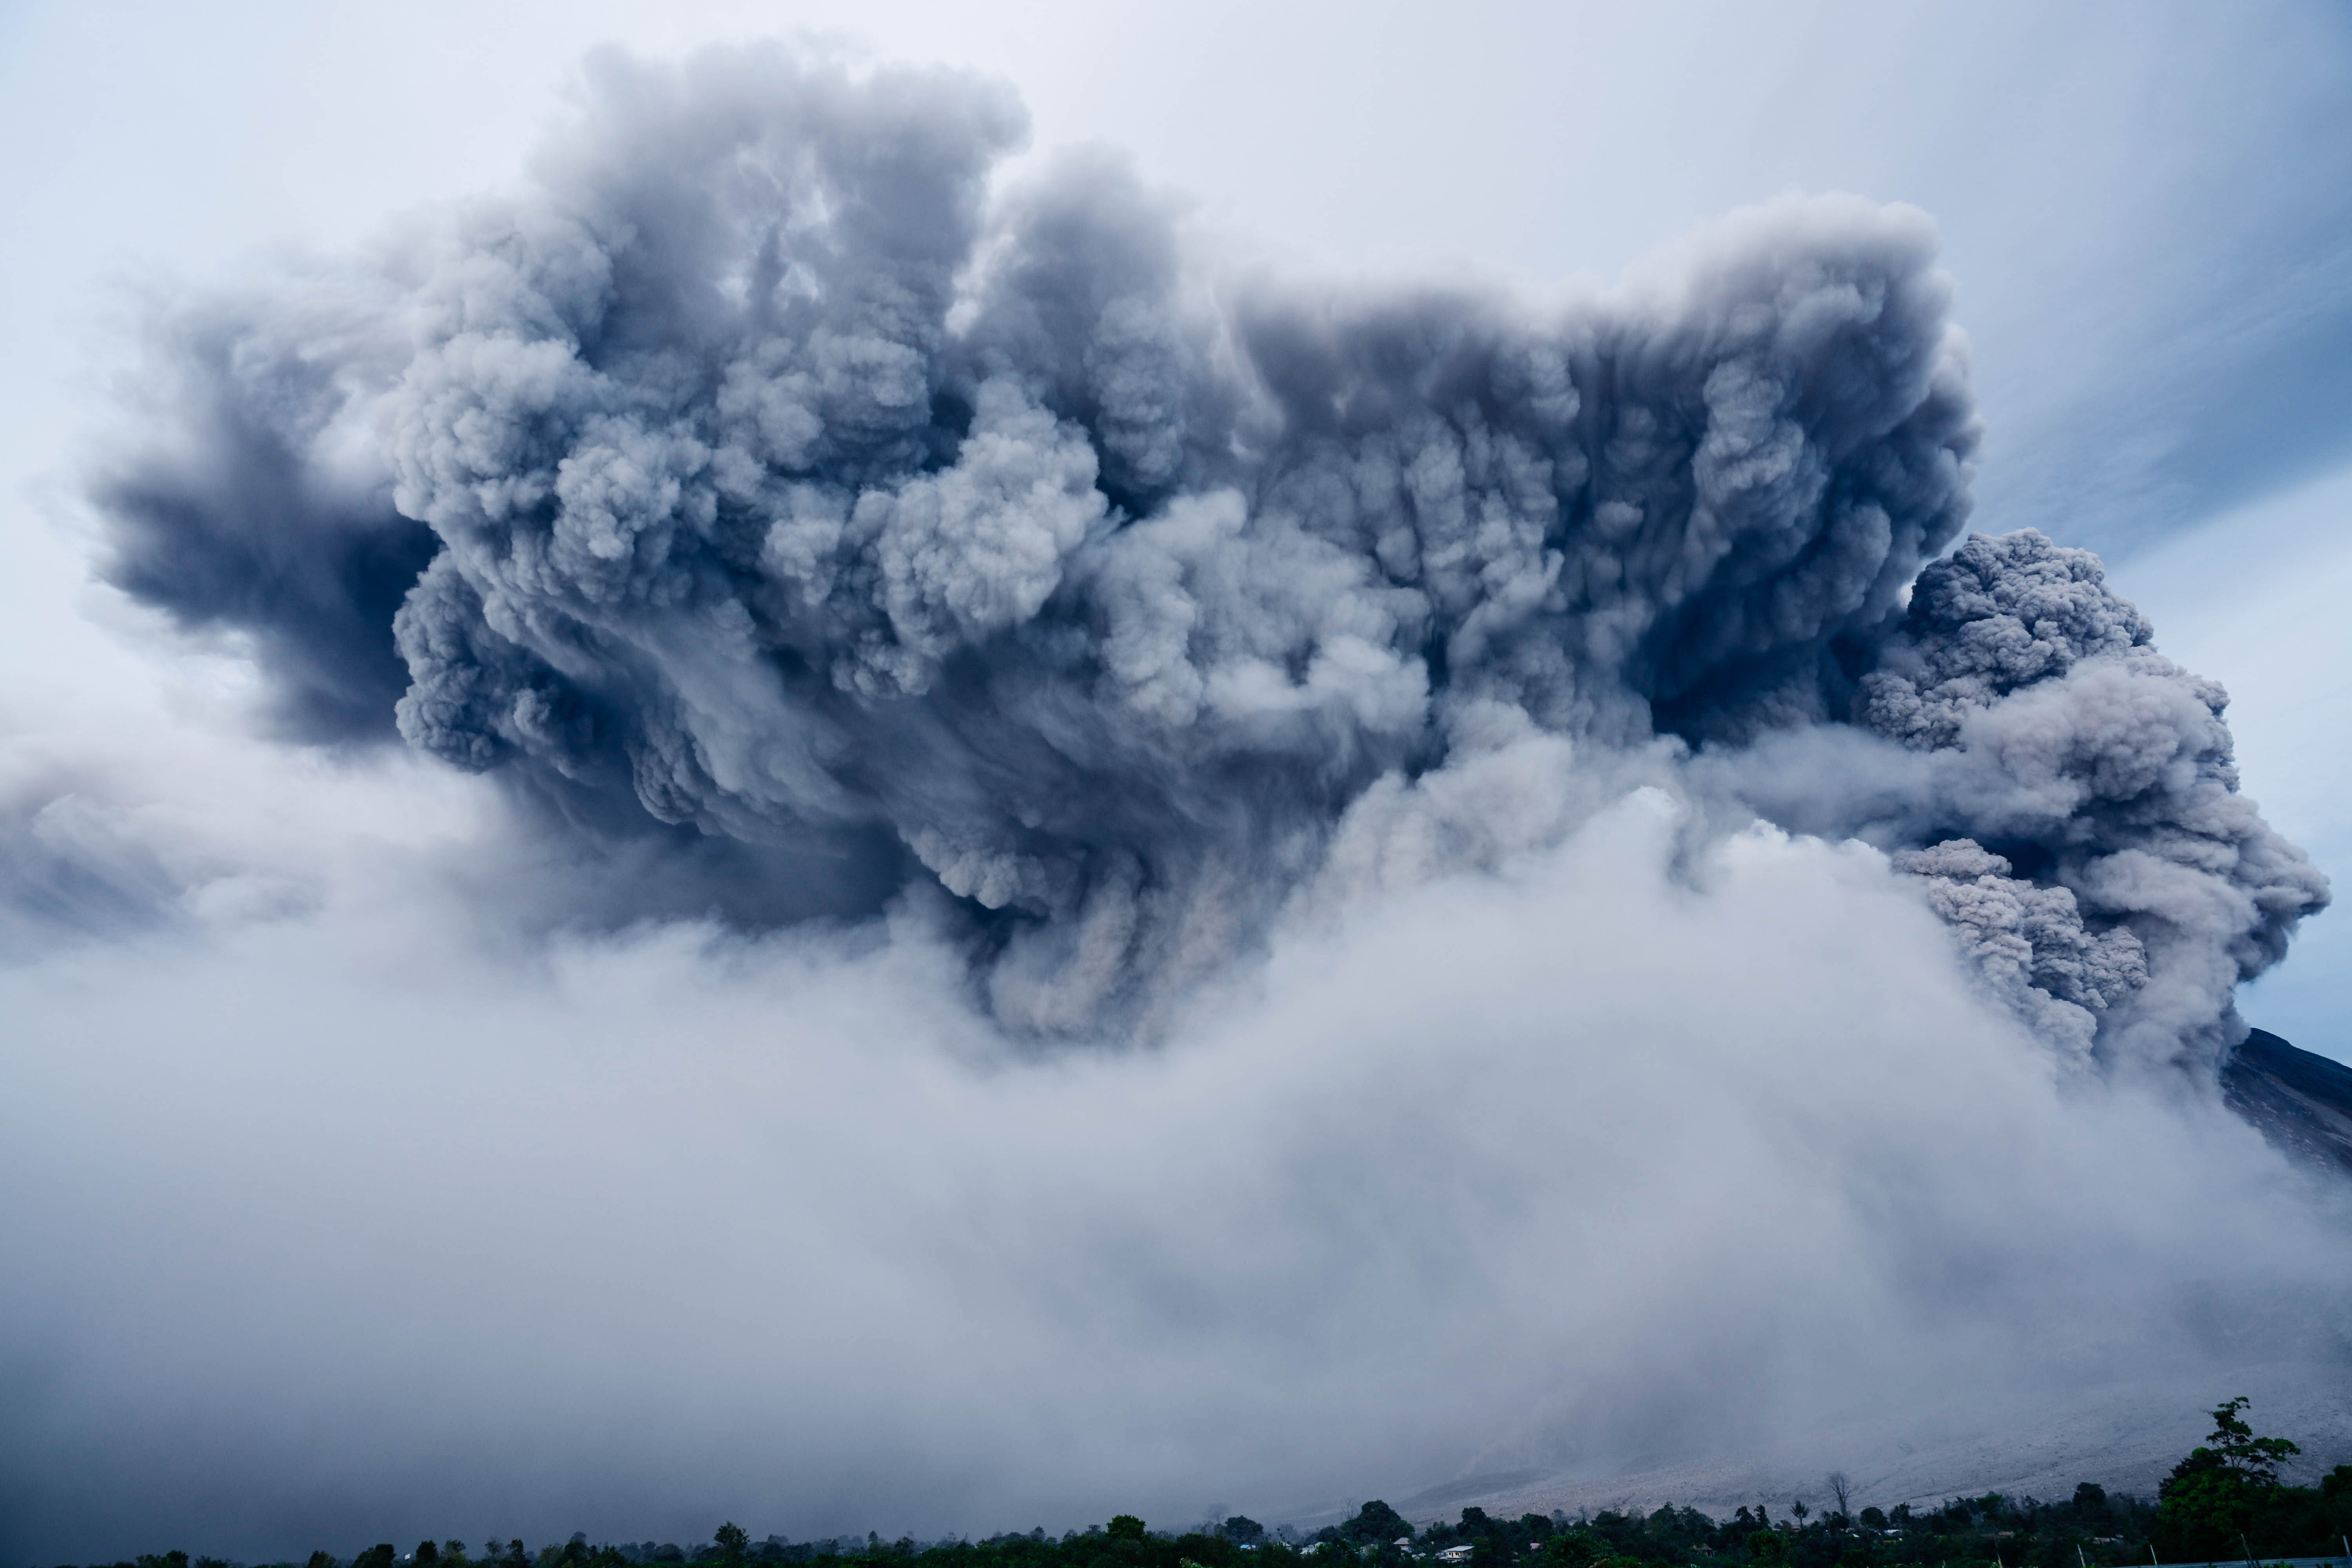
nature, cloud, sky, cloudy, atmosphere, summer, weather, storm, cumulus, daylight, dramatic, atmosphere of earth, geological phenomenon, ash cloud, volcanic eruption, geologic activity